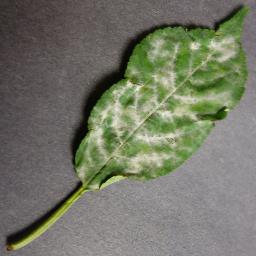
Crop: cherry
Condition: (including_sour)_powdery_mildew